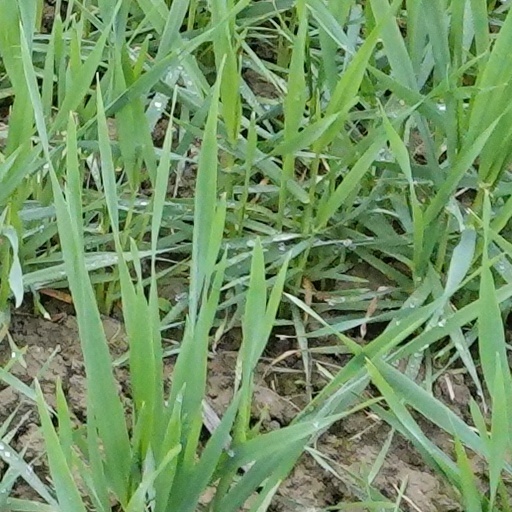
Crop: wheat